Casey Biggs

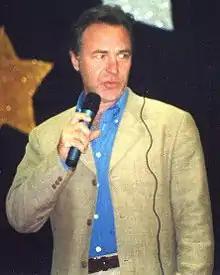
Biggs in 2003

Casey Patrick Biggs (born April 4, 1955) is an American actor, best known throughout the "Star Trek" community for starring as the Cardassian Damar, on "". He has appeared in over eighty film and television and stage productions.